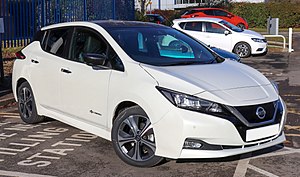
Nissan LEAF
Nissan Leaf II
Nissan Leaf er en elbil fremstillet af den japanske bilfabrikant Nissan Motor. Salget af bilen begyndte i Japan og USA i december 2010. I Europa begyndte salget i 2011.